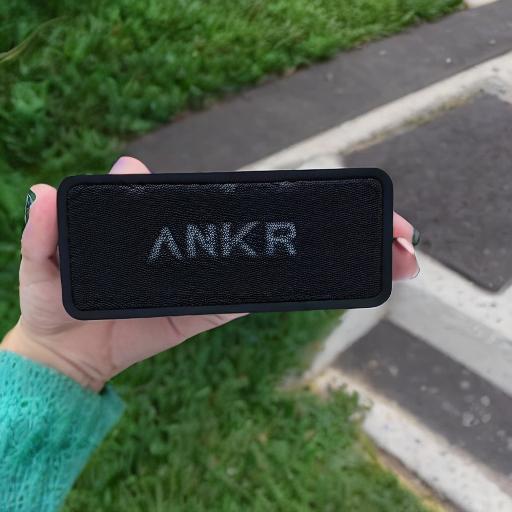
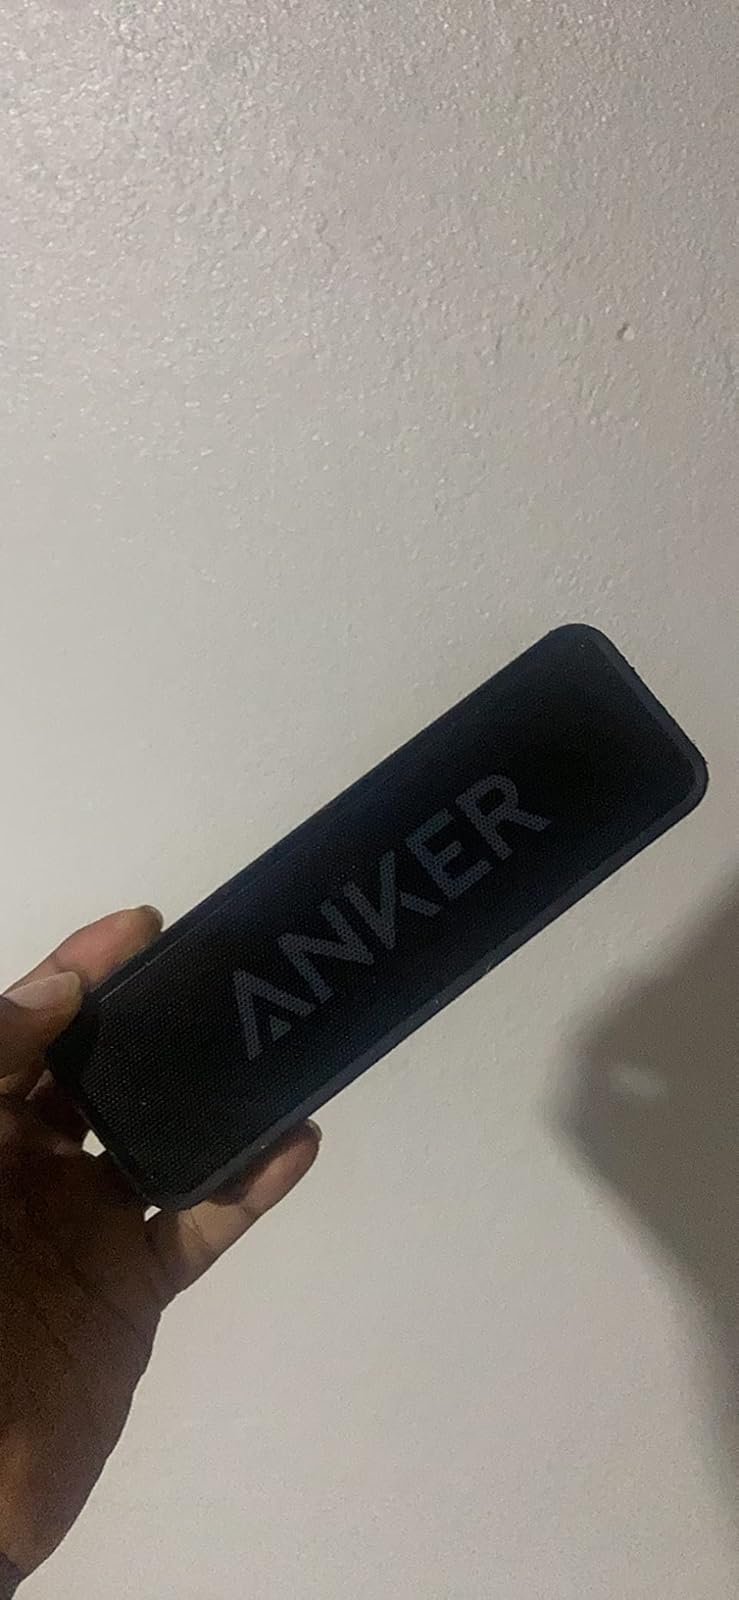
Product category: speaker
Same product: no